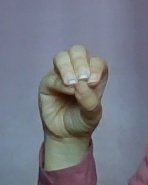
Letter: ha